Ryszard Wasko

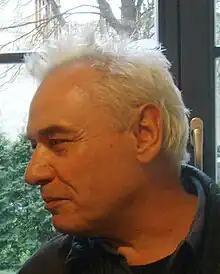
Ryszard Wasko 2006

Ryszard Wasko (Waśko) (born February 21, 1947, in Nysa) is a Polish artist, who has worked in multimedia, including photography, film, video, installation, painting, and drawing. He is also known as a curator and organizer of art events.